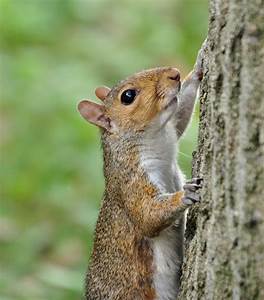
Label: scoiattolo